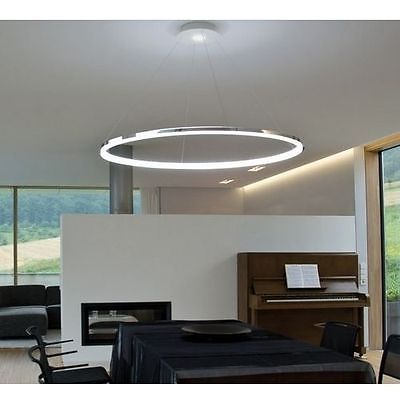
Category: lamp